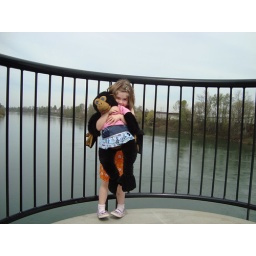
Sari and BoBo on the new walking bridge. The lovely Willamette river in the background...